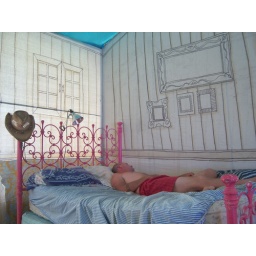
Sleeping in a comic book house